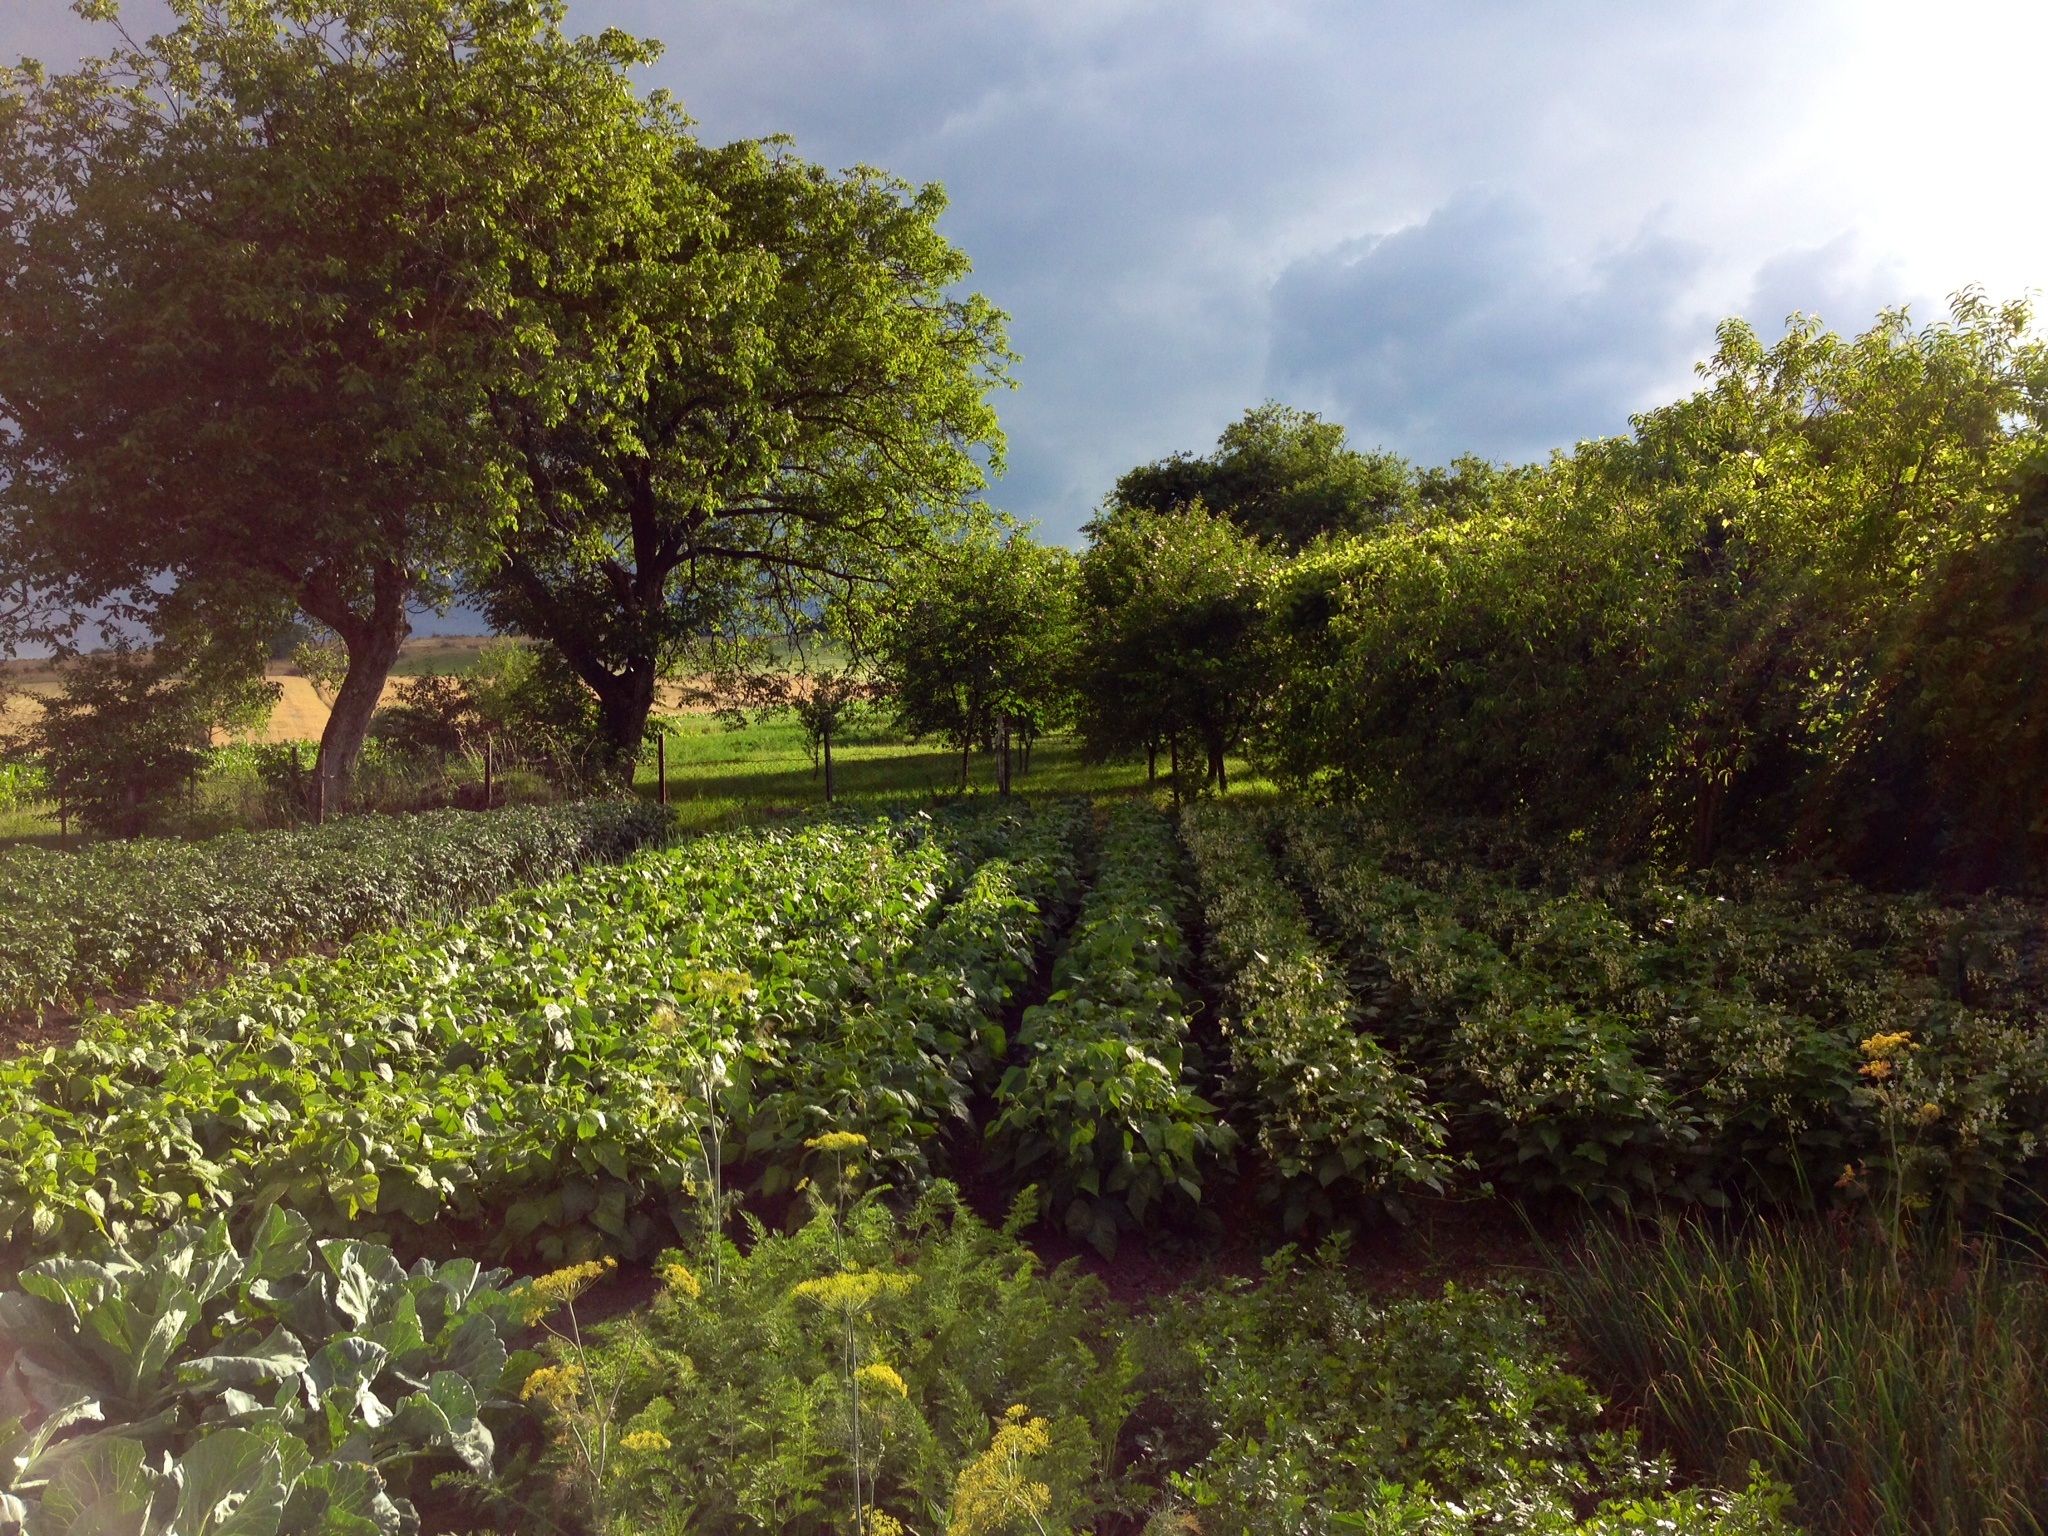
landscape, tree, nature, forest, farm, lawn, meadow, leaf, flower, green, autumn, agriculture, garden, vegetation, shrub, plantation, woodland, ecosystem, rural area